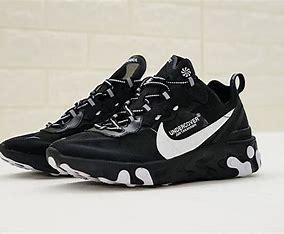
Brand: Nike
Model: Undercover